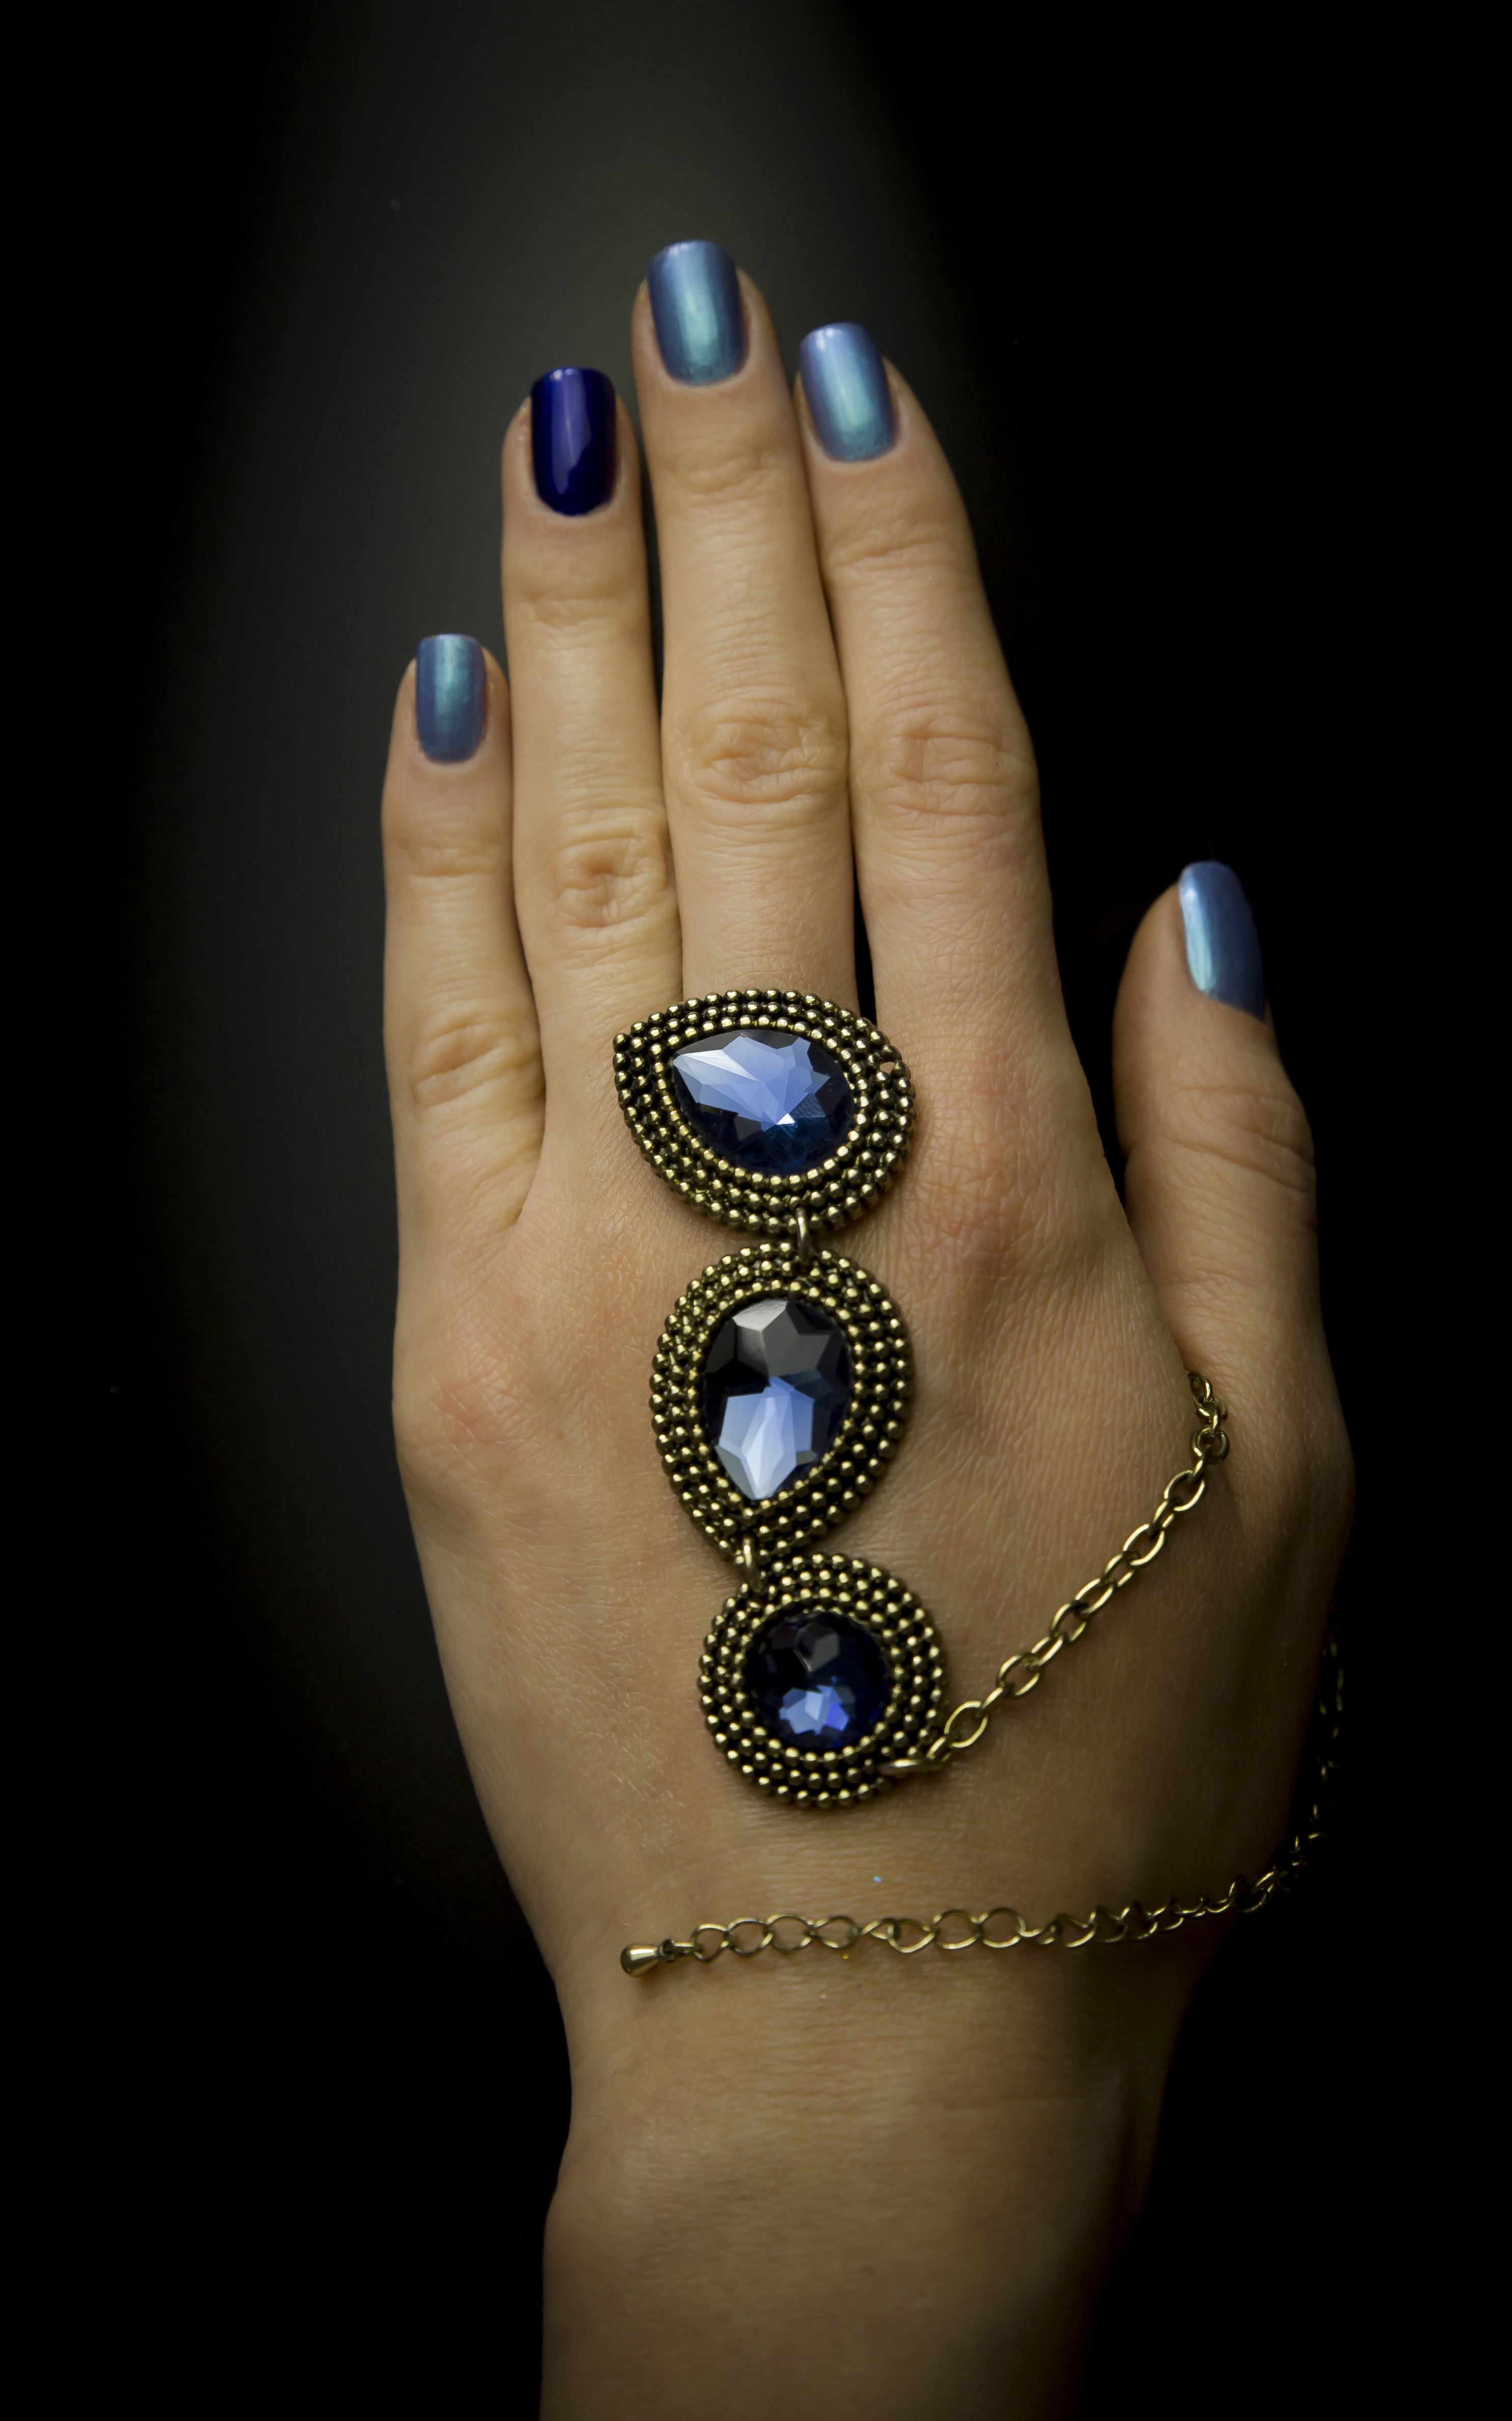
hand, blue, diamond, crystal, jewel, gift, elegance, gold, bronze, woman, luxury, body jewelry, neck, gesture, finger, thumb, nail, wrist, font, nail care, jewellery, ring, service, electric blue, pattern, necklace, gemstone, bracelet, metal, fashion accessory, glass, macro photography, wedding ceremony supply, illustration, flesh, nail polish, still life photography, bead, jewelry making, engagement ring, symmetry, games